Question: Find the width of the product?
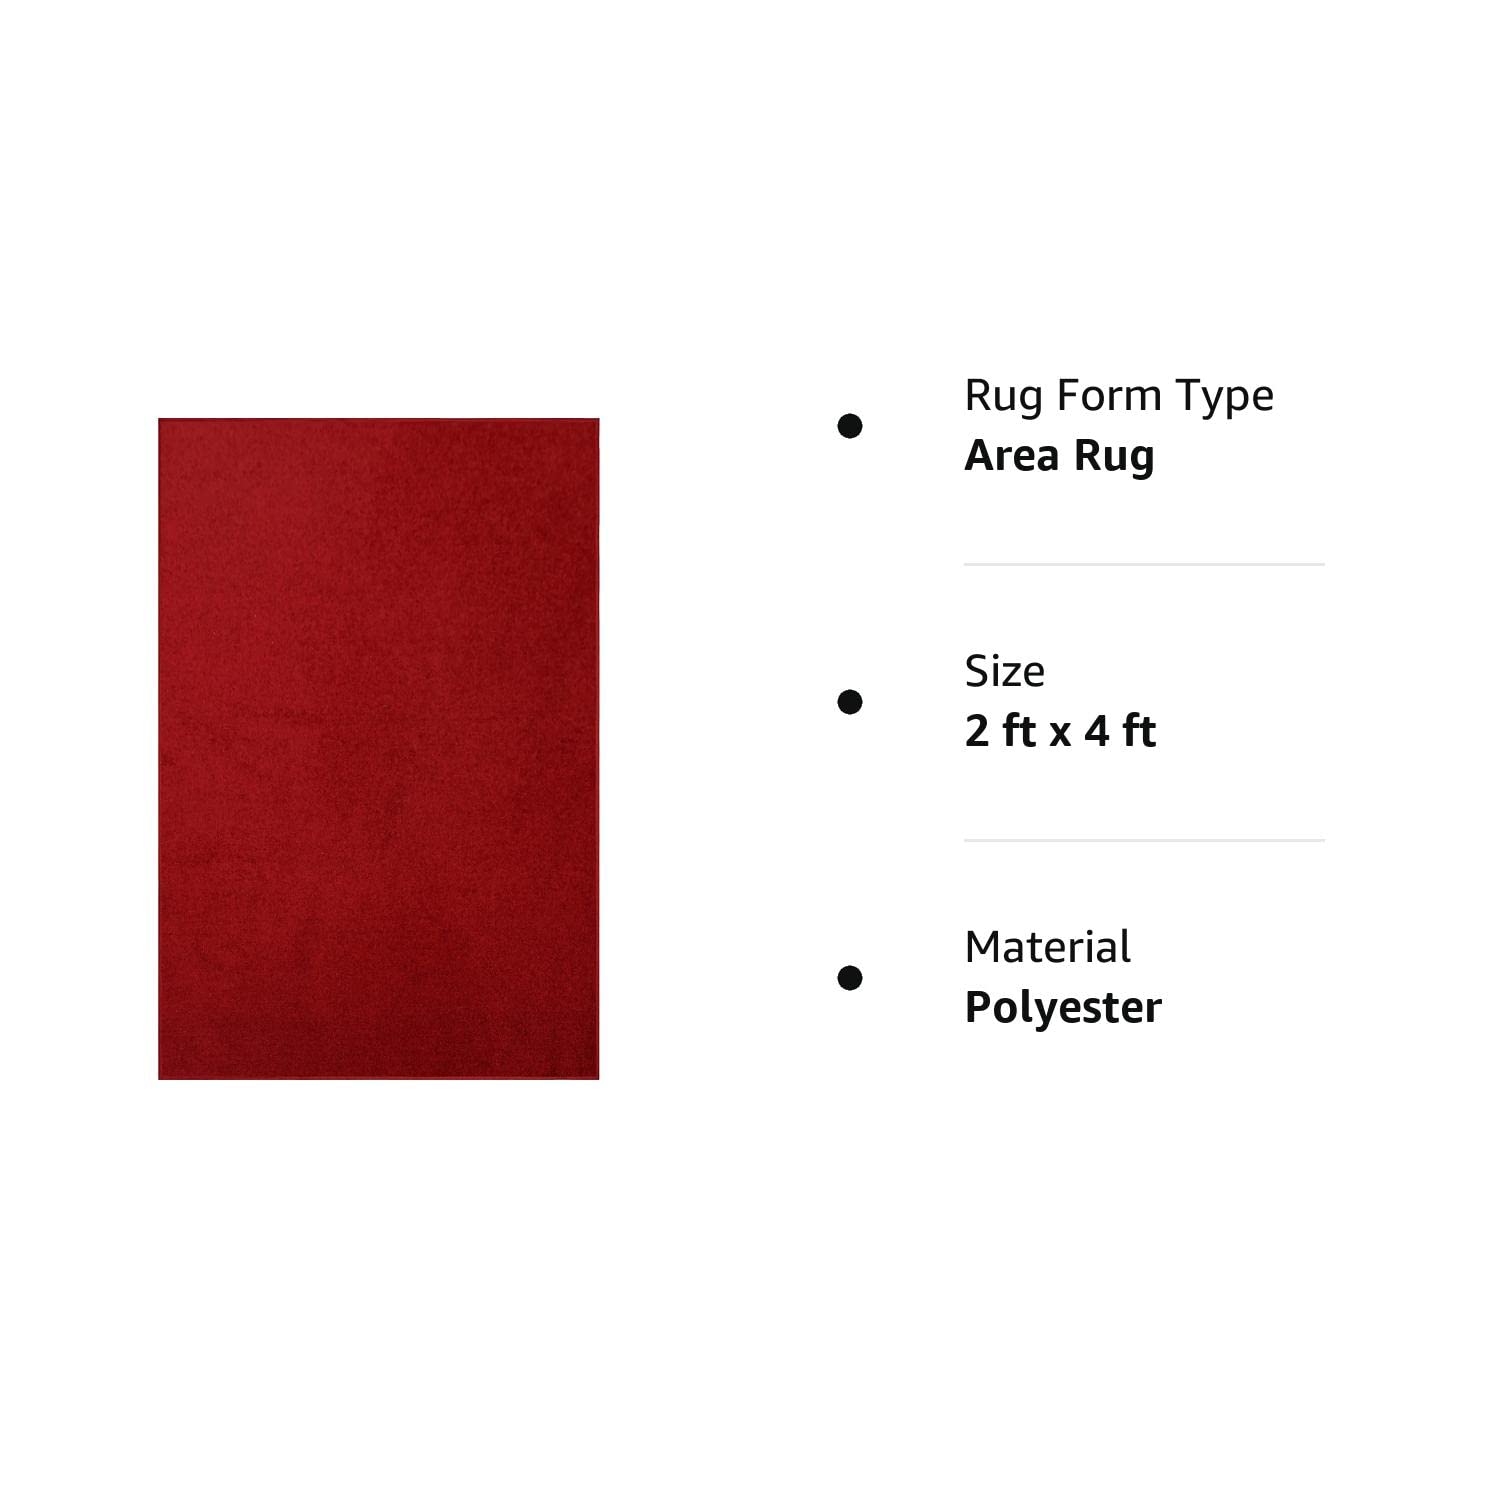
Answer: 2.0 foot